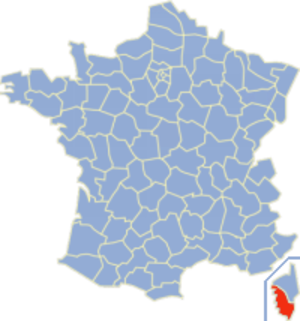
La liste des sites classés de Corse-du-Sud présente les sites naturels classés du département de Corse-du-Sud.